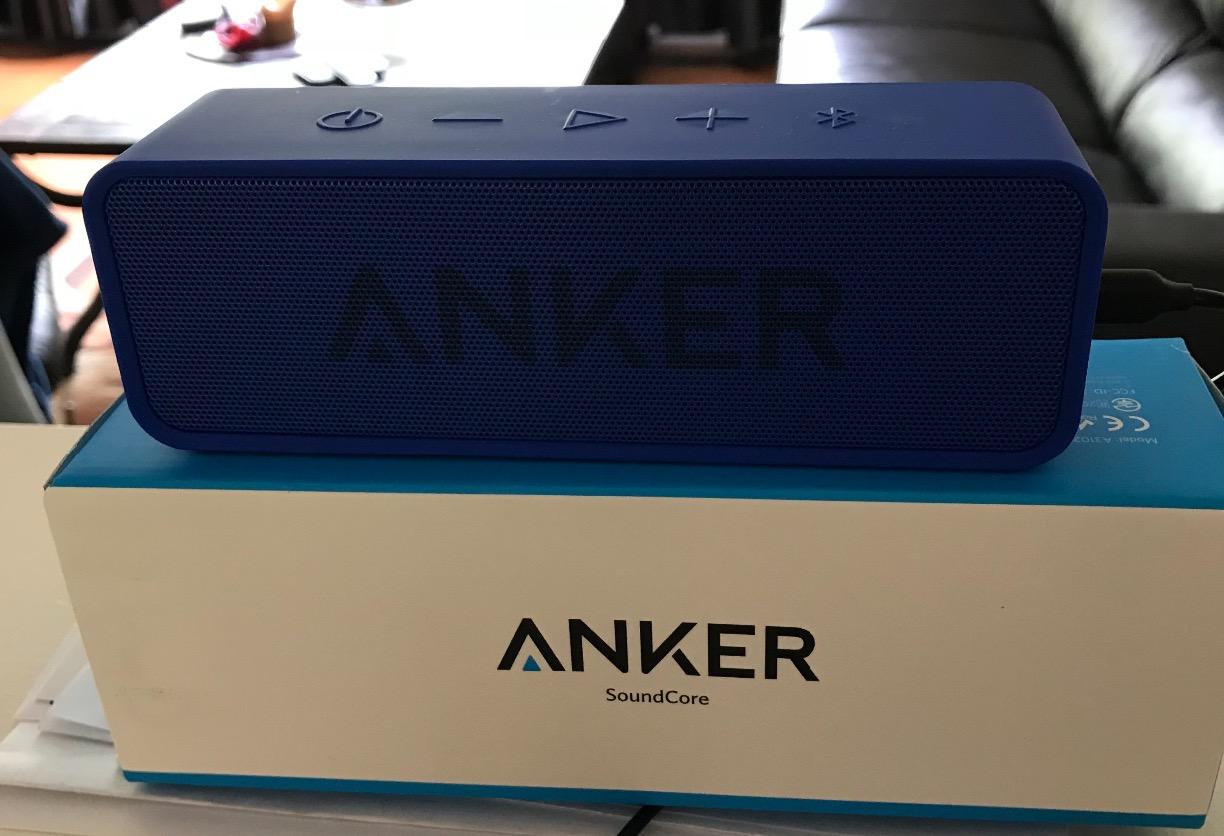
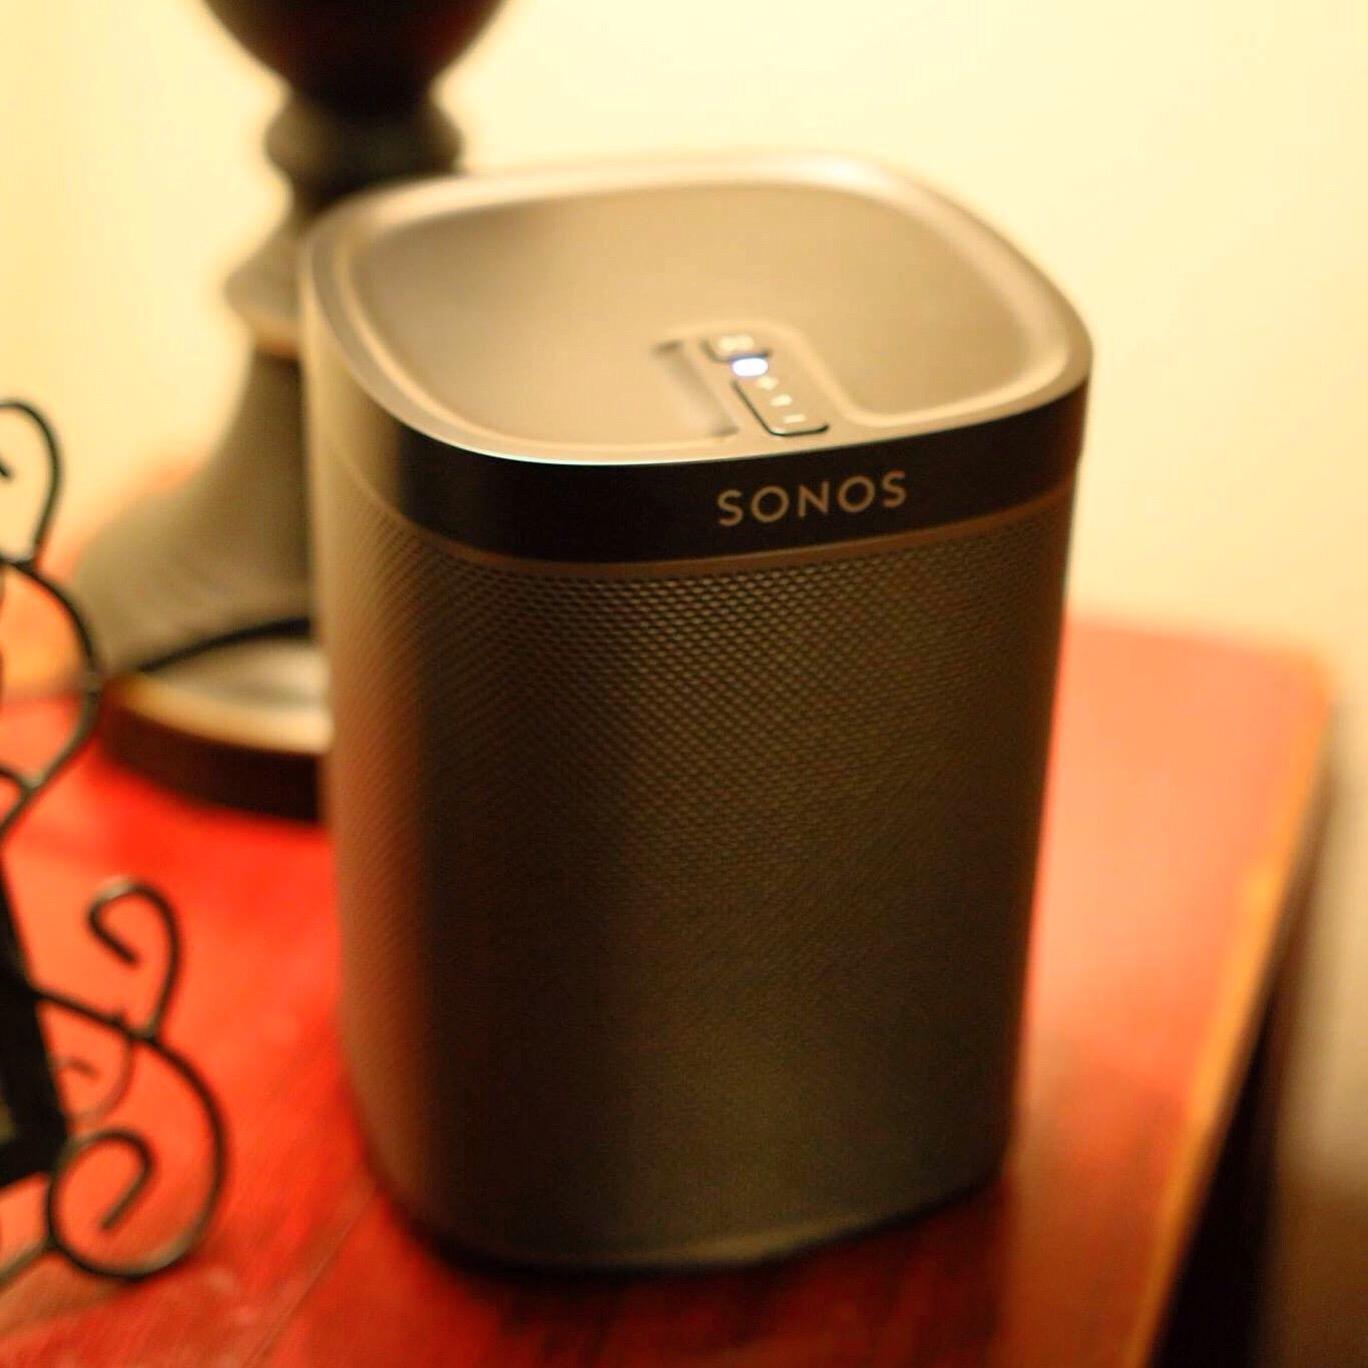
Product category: speaker
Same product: no